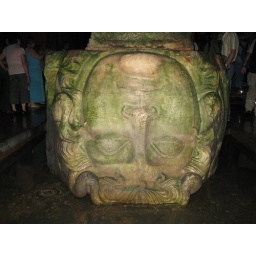
The base of a column in the Basilica Cistern